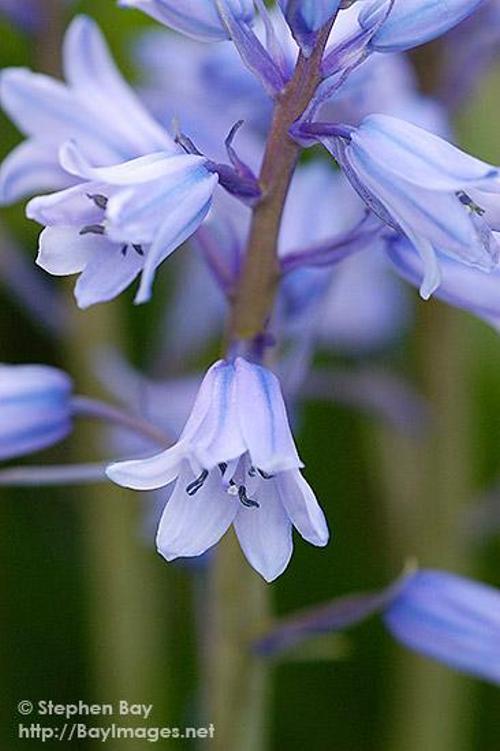
Flower: Bluebell